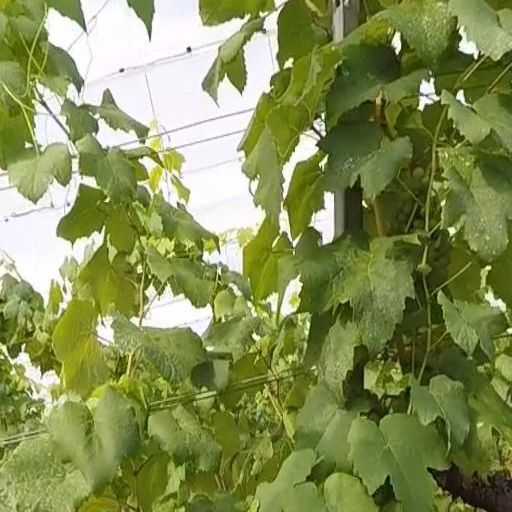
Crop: grape